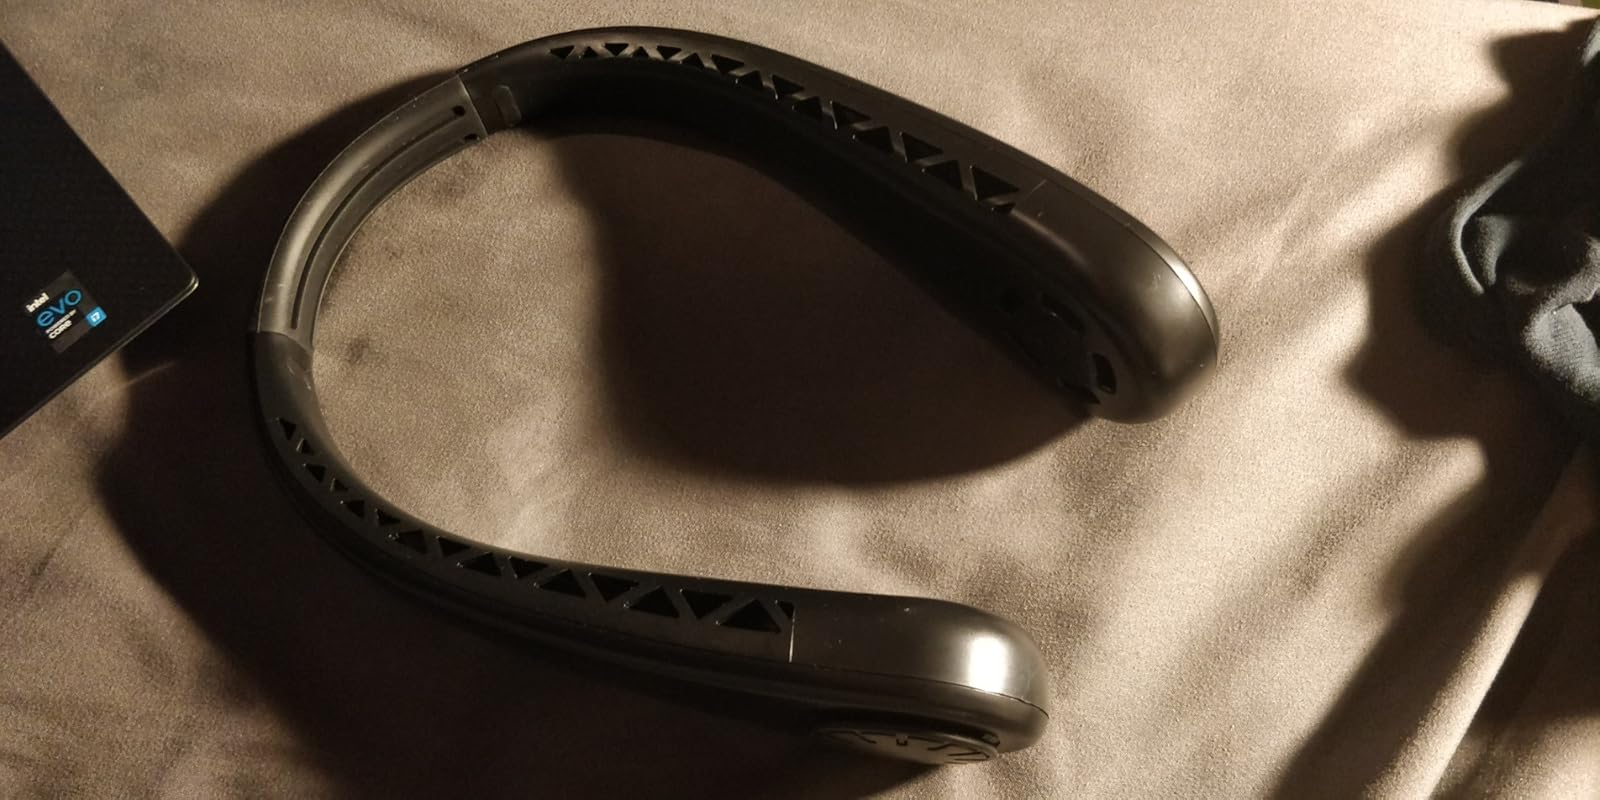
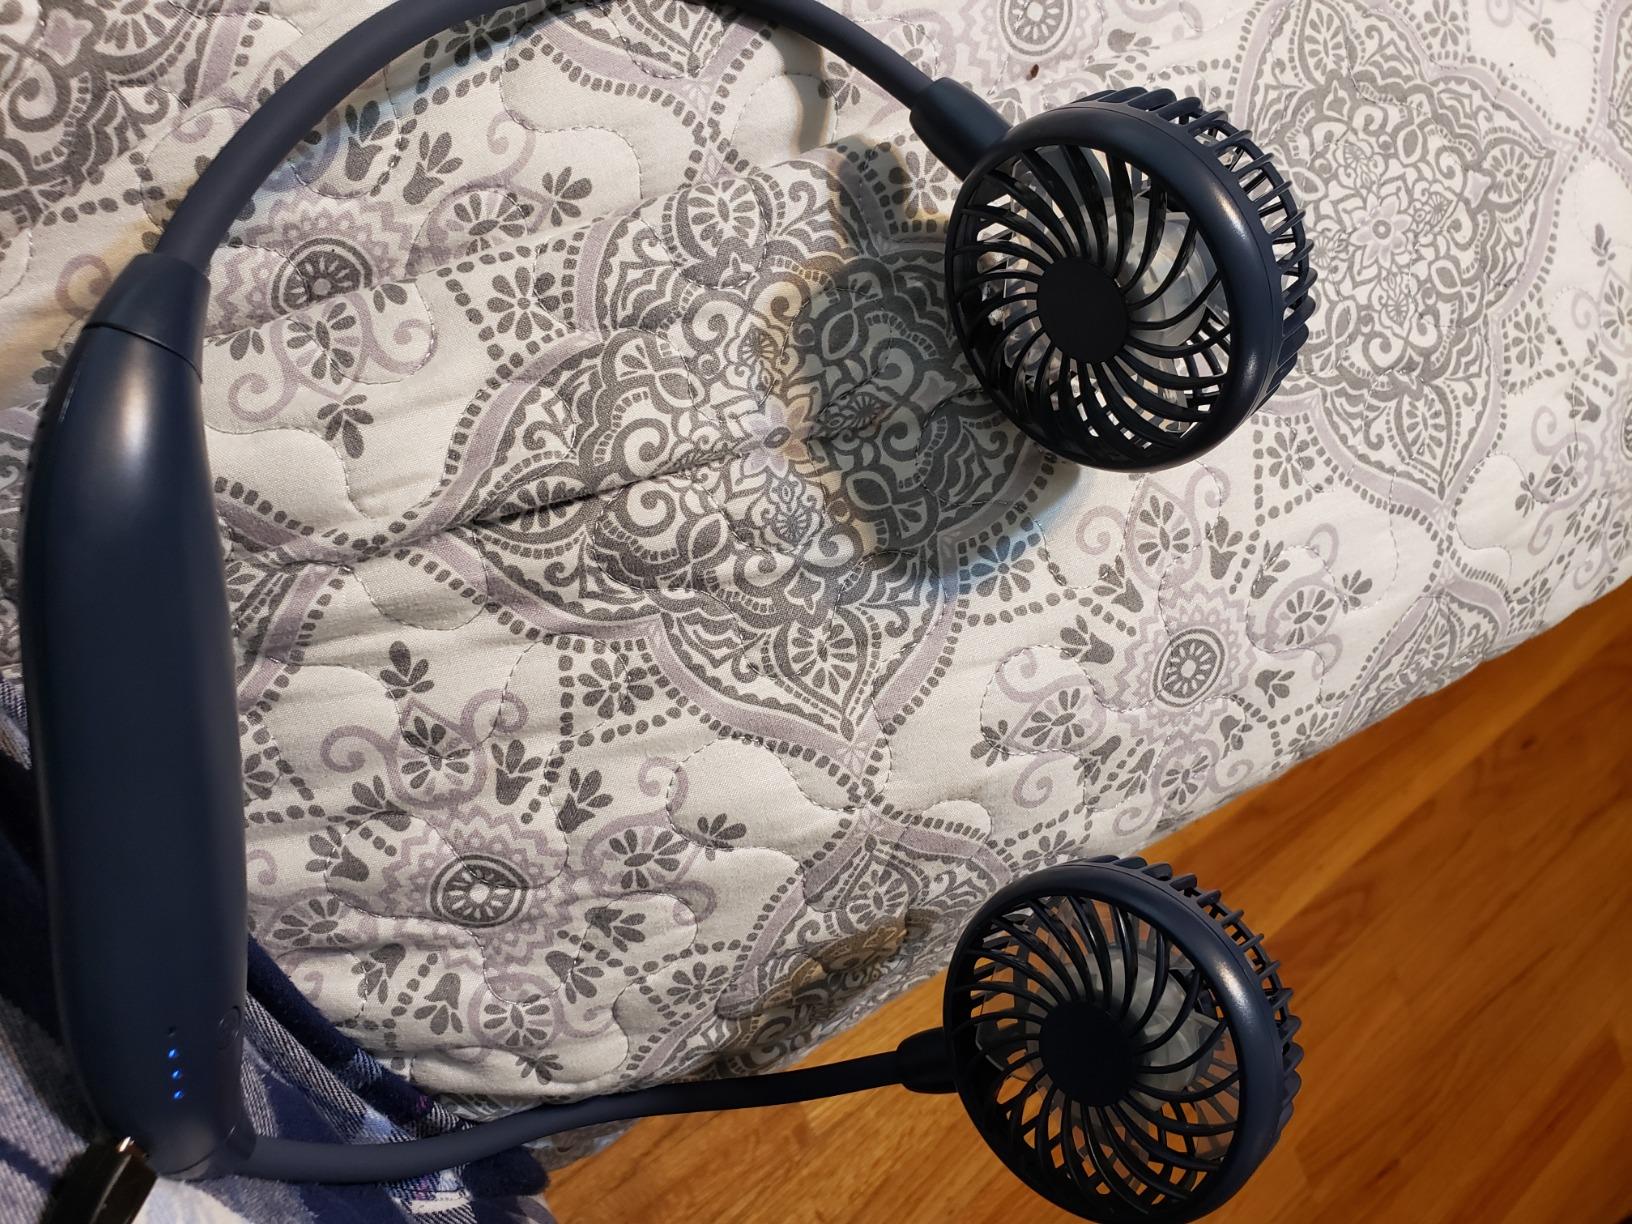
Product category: fan
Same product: no